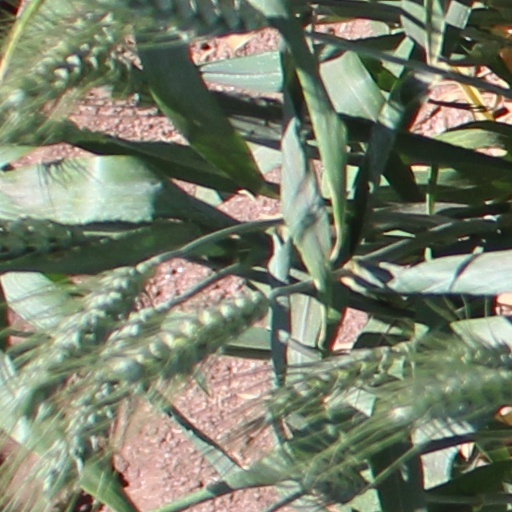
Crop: wheat